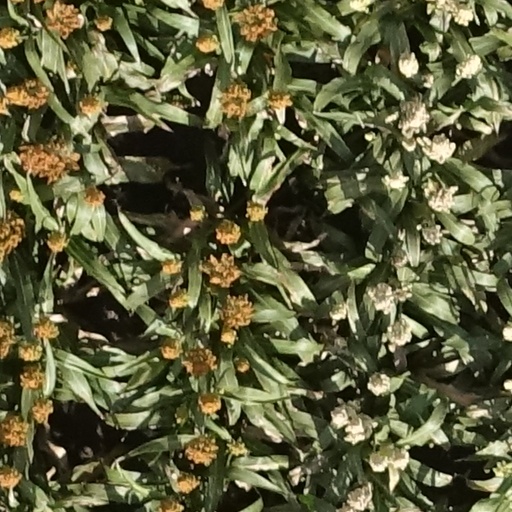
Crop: sorghum